Carl Wilhelm Rubenson

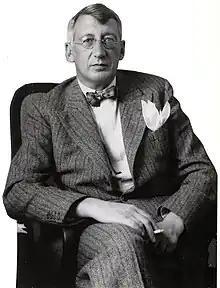
Carl Wilhelm Rubenson, c. 1933

Carl Wilhelm Rubenson (30 July 1885 – 29 July 1960) was a Swedish-born Norwegian mountaineer and non-fiction writer.